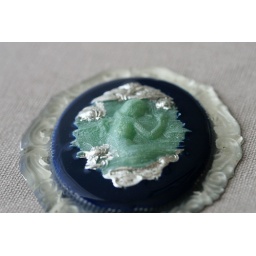
A water nymph in spring green with silver leafed accents. Connected to the silver leafed frame by deep navy blue.